Melancton Smith

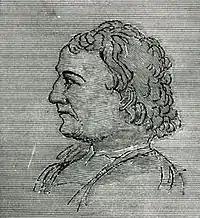
Sketch of Melancton Smith

Melancton Smith was born in Jamaica, Long Island, New York, and was homeschooled by his parents. When his family moved to Poughkeepsie, New York, he became involved in the mercantile business. Smith manifested a life-long interest in metaphysics and religion, and in 1769 he helped organize the Washington Hollow Presbyterian Church and purchased one of its pews.